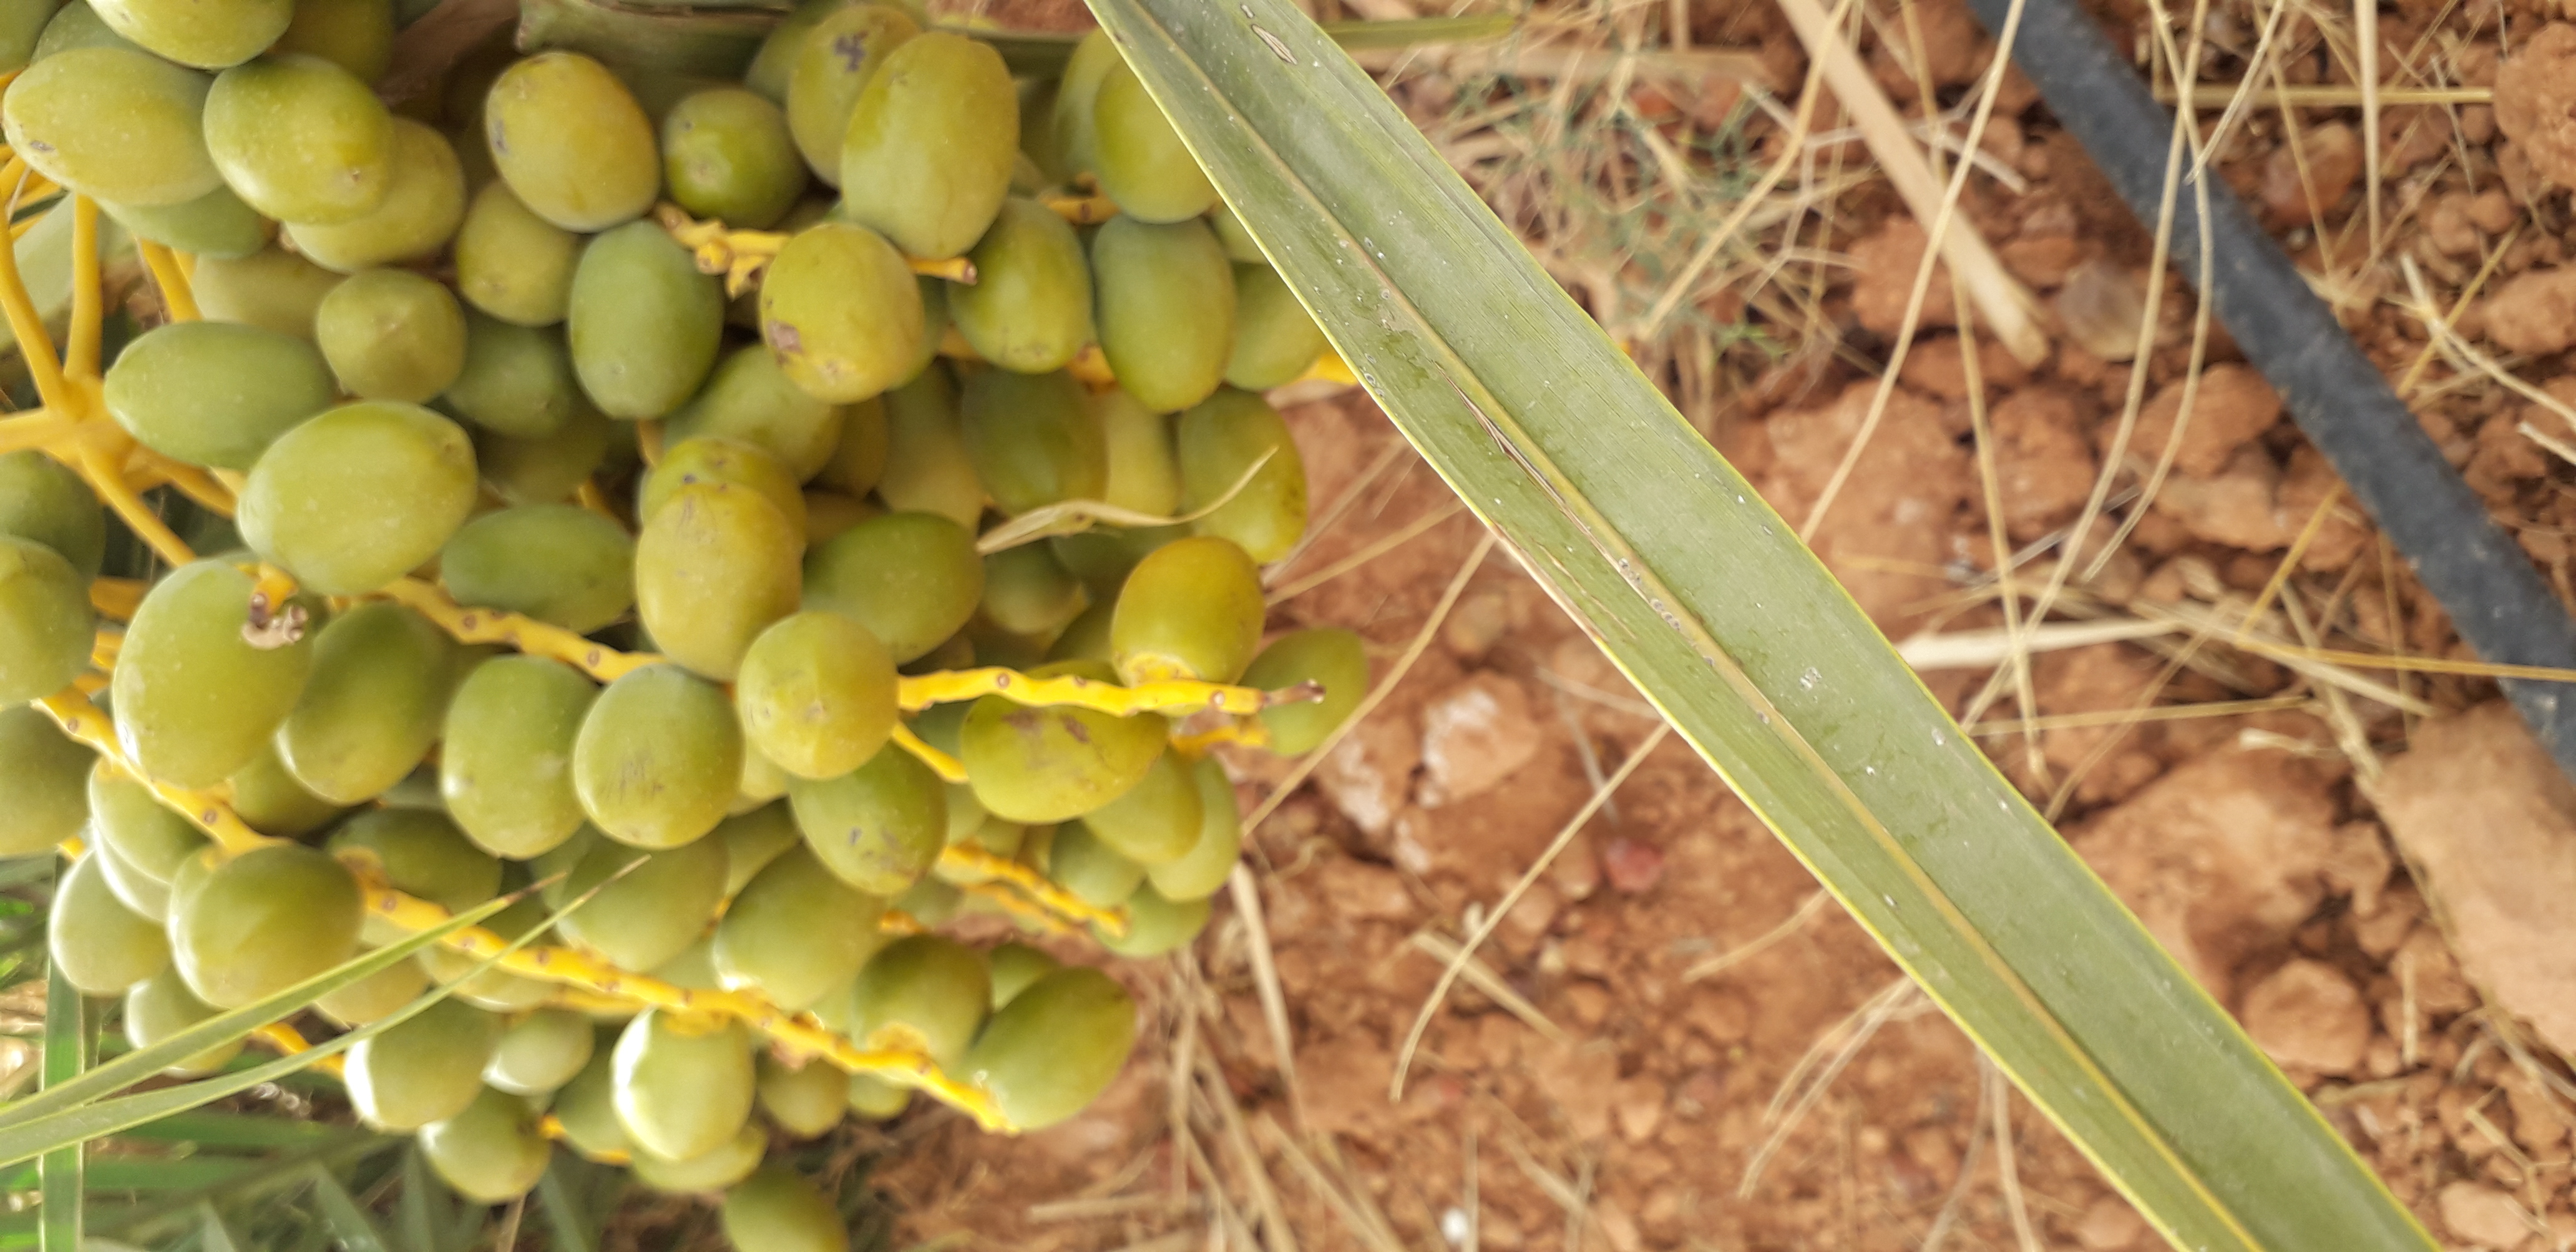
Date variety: kholt